Kandolus

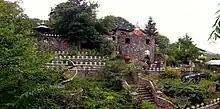
Anthropology Museum

Kandolus is recognized as one of the oldest human settlements in the Mazandaran province. The village also has a Qajar era bathhouse. The Museum of Anthropology, abundant waterfalls, the Museum of Medicinal Plants, the old bathhouse that dates back to the Qajar era, and handicrafts and souvenirs are among the other attractions that have caused this village to be nominated for registration on UNESCO’s World Heritage List.